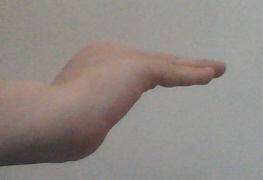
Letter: haa